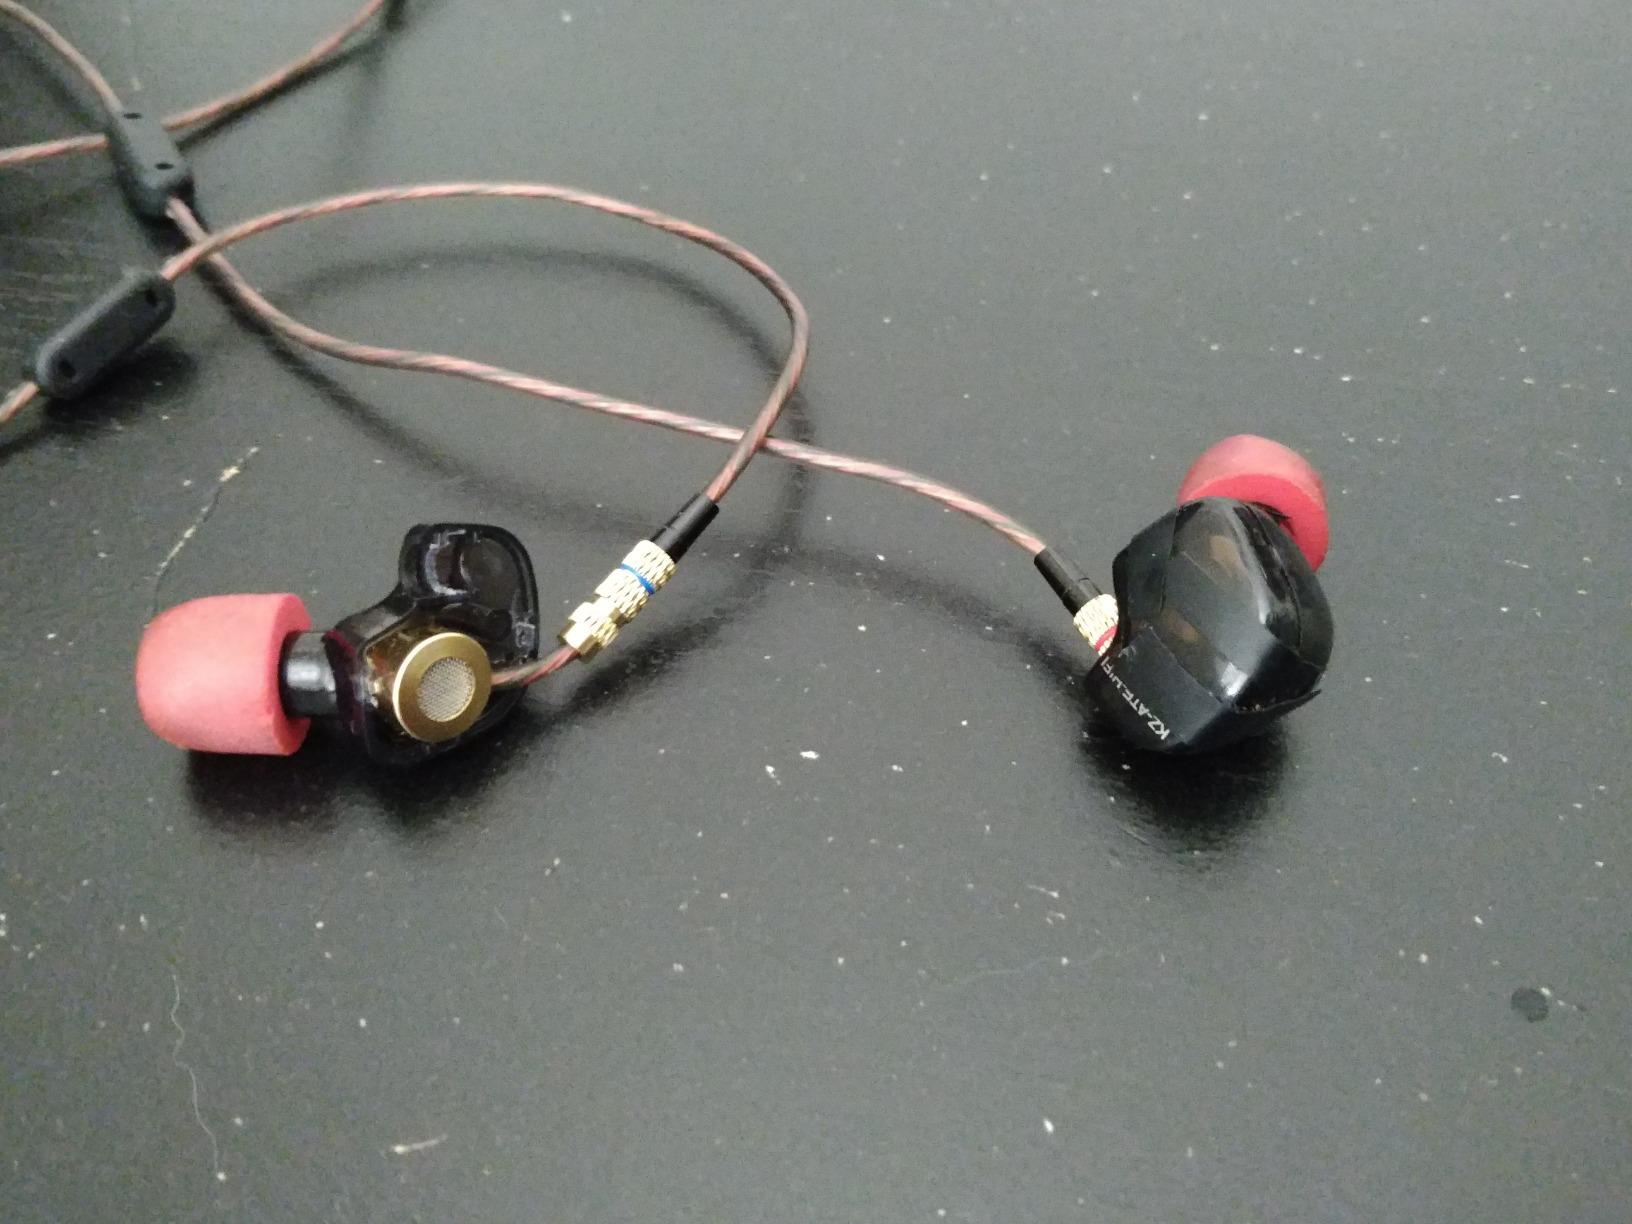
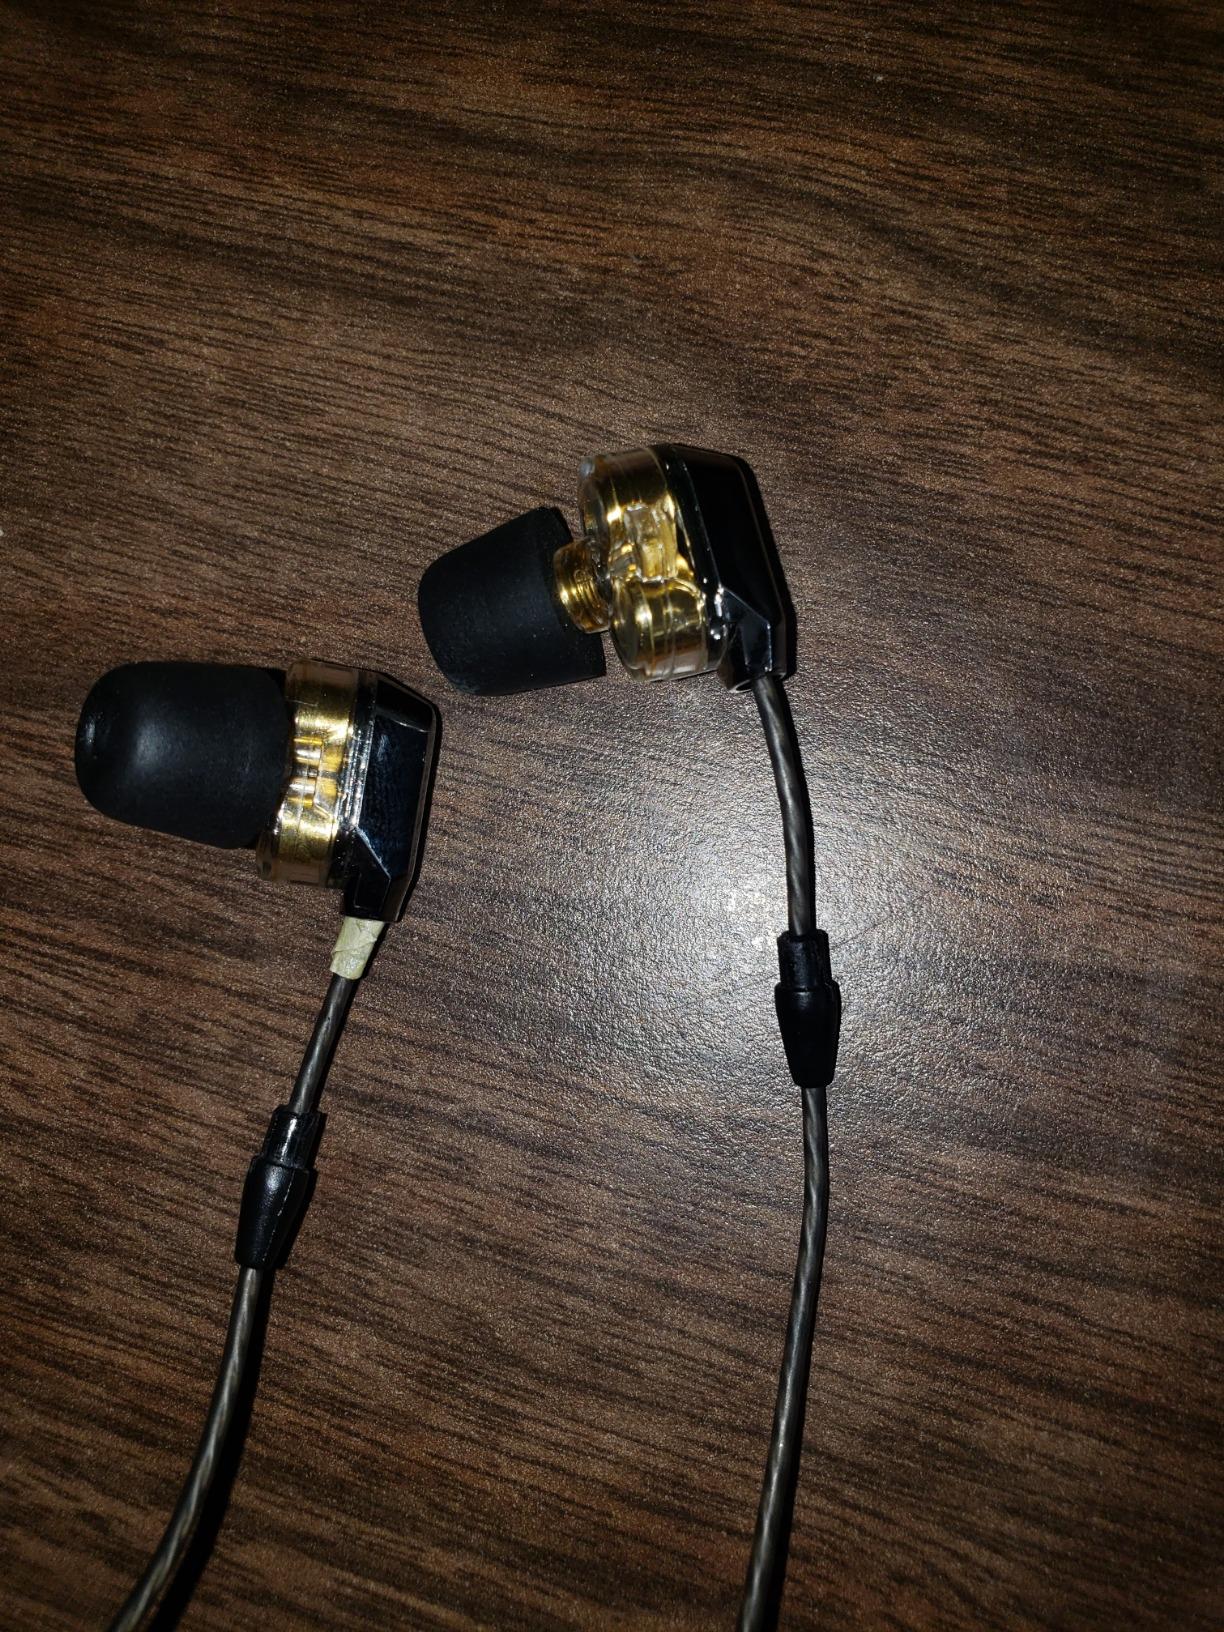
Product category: headphones
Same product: no